Ffridd Gate railway station

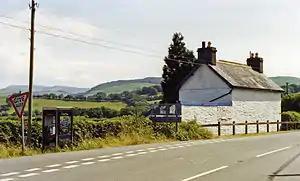
Site of the station in 1992

Ffridd Gate was a station on the Corris Railway in Merioneth (now Gwynedd), Wales, UK. It was built at the level crossing over the B4404 road to Llanwrin, near the hamlet of "Fridd". A small hamlet also grew up around the station and a nearby (pre-existent) toll-house. The hamlet and former station are near to the confluence of the Afon Dulas and the River Dyfi, around west of the village of Llanwrin and north of the town of Machynlleth.